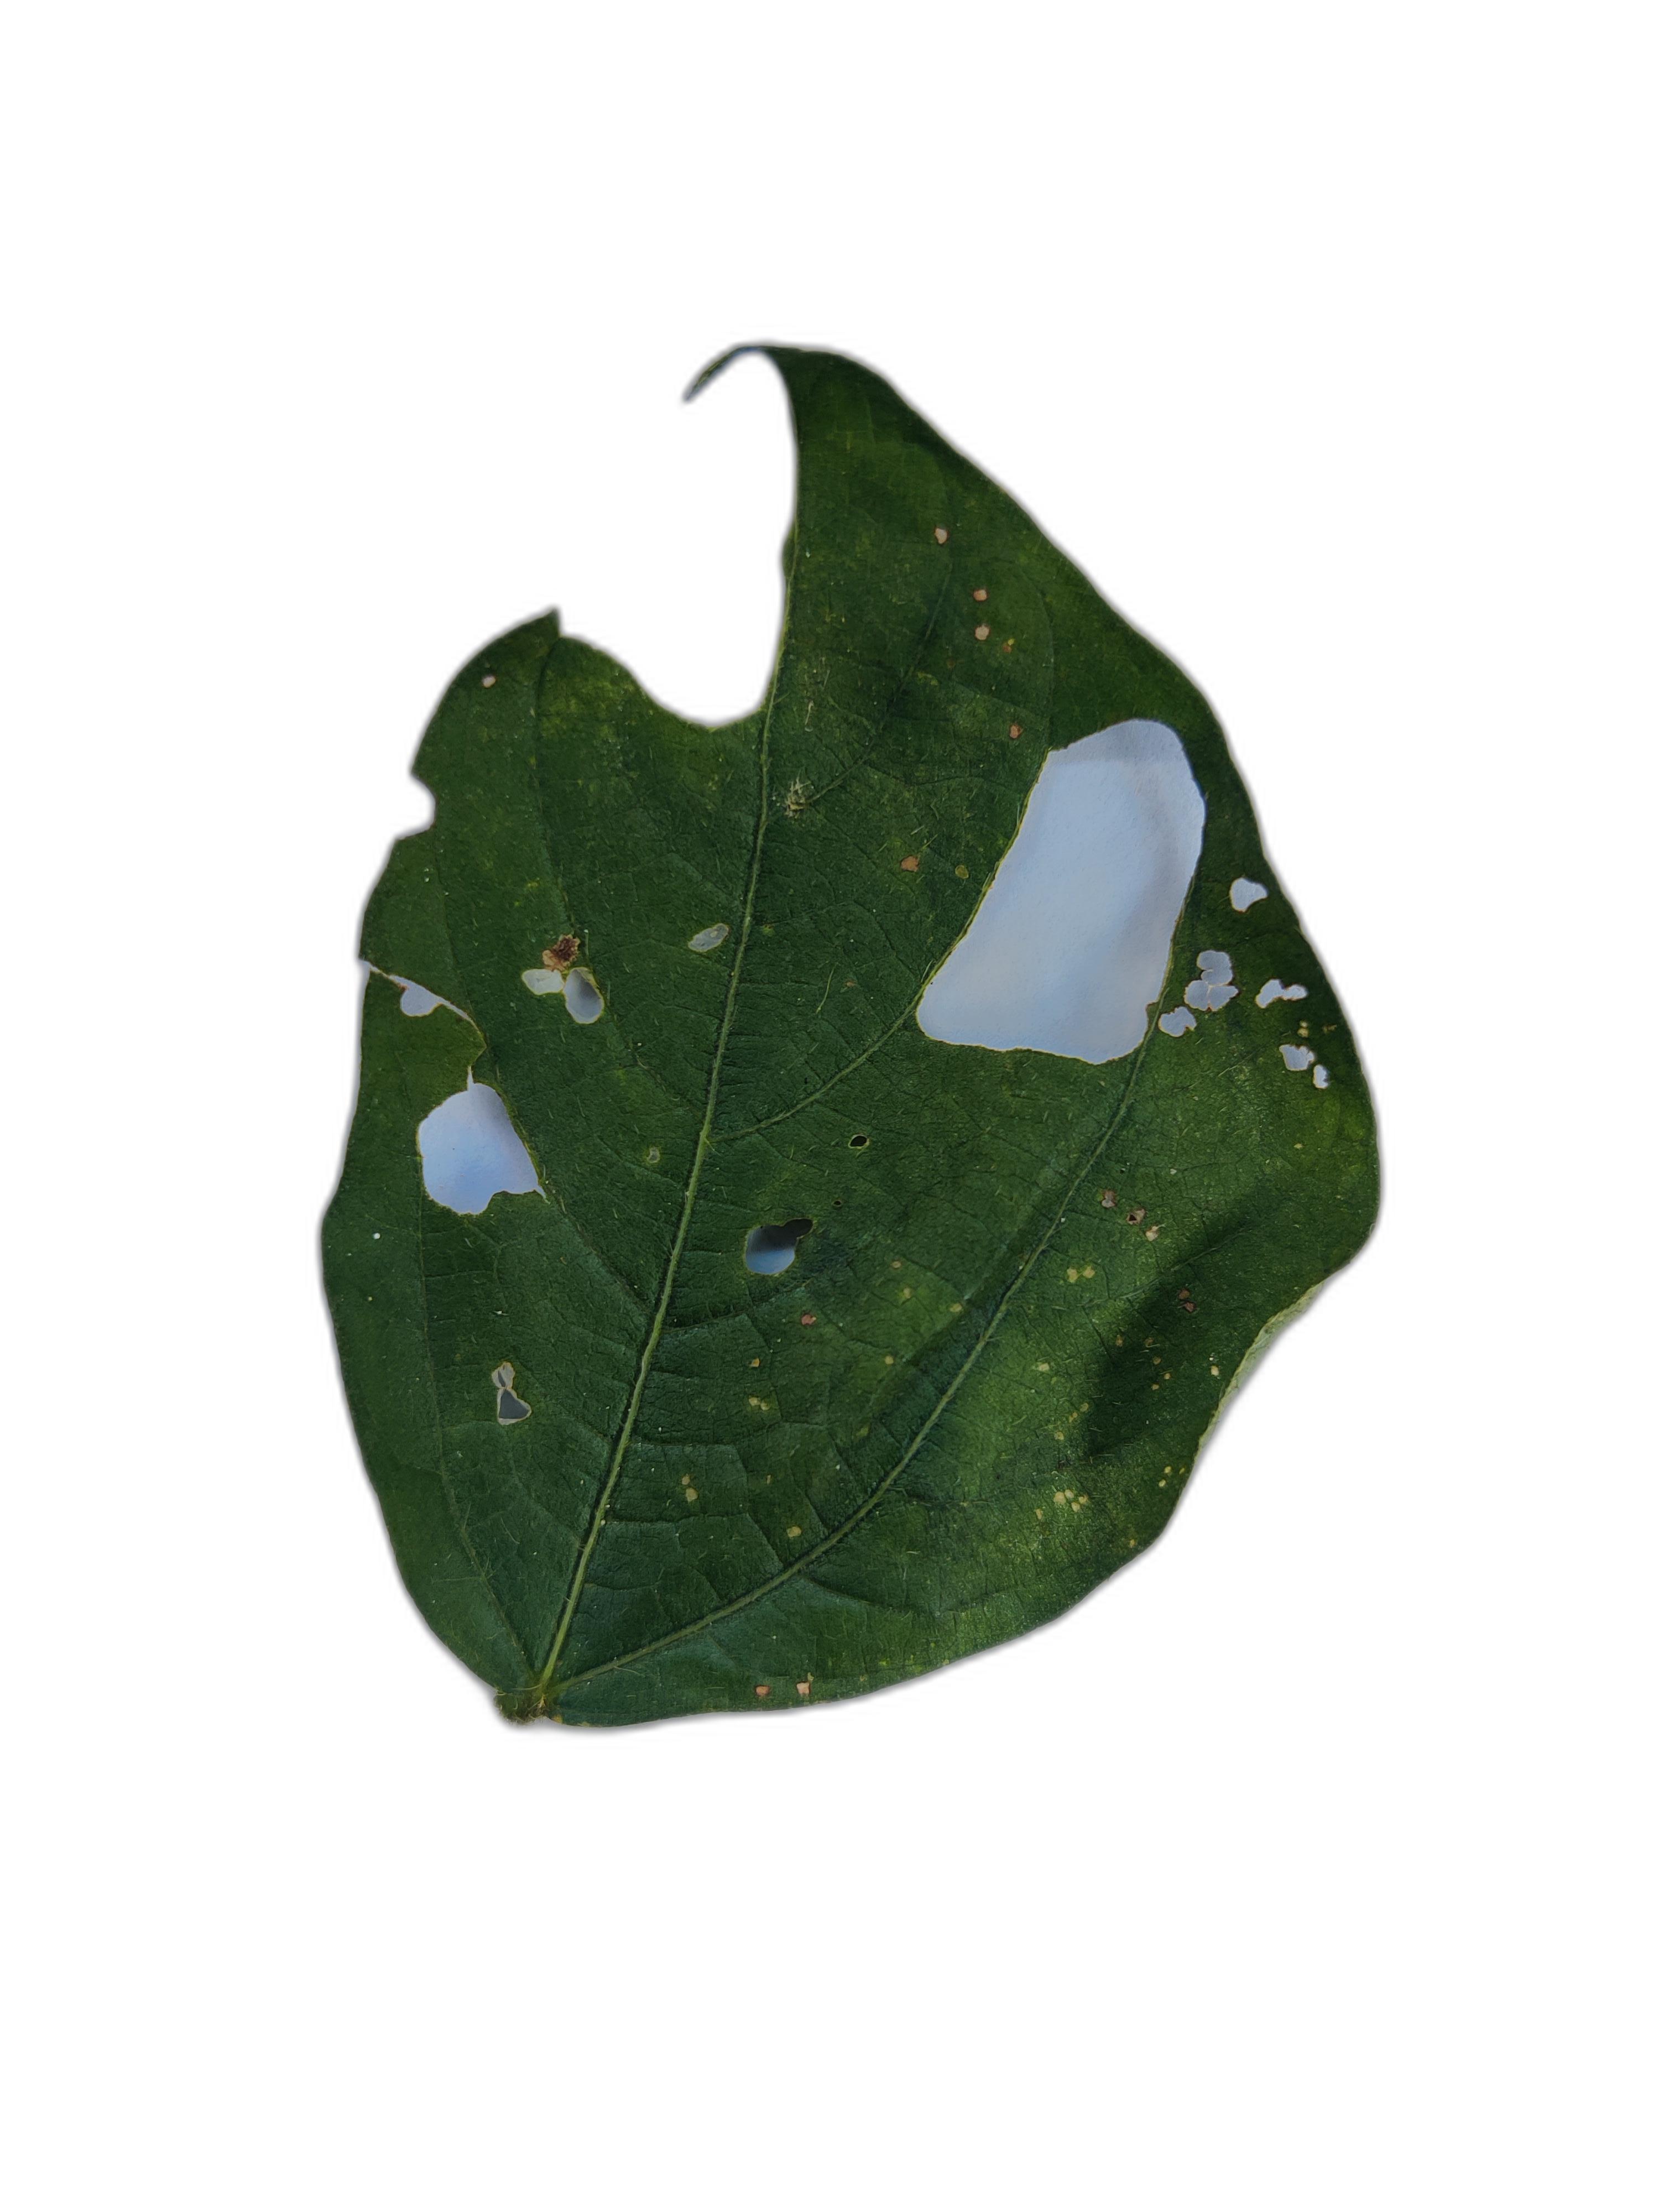
Label: Cercospora leaf spot